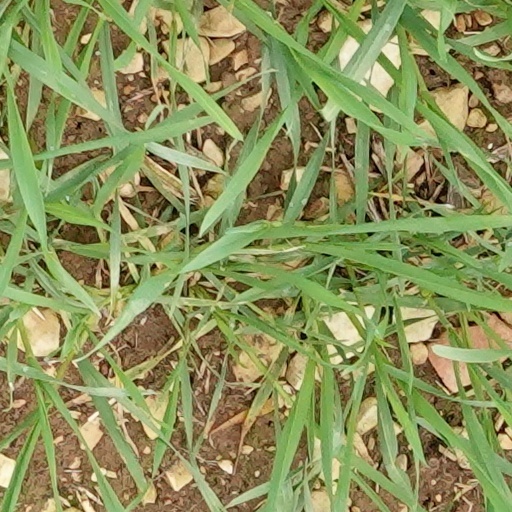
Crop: wheat